1998–99 Gillingham F.C. season

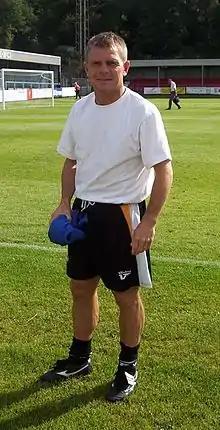
Andy Hessenthaler "(pictured in 2009)" captained Gillingham during the 1998–99 season.

Gillingham began the Second Division season with a home game against Walsall and lost 1–0. The next three games all resulted in draws, after which Gillingham were in 18th place in the 24-team league table. The goalless draw against Bristol Rovers was marred by a brawl involving almost every player on the pitch, after which Gillingham's Barry Ashby and Adrian Pennock were both sent off, along with two Rovers players. Forward Carl Asaba made his debut in the 2–2 draw away to Blackpool on 29 August, having joined the club the previous day from Reading for a fee of £600,000 (equivalent to £ million in ), another new club record. Gillingham achieved their first victory of the season at the fifth attempt, defeating Wrexham 4–0; Asaba scored his first goal since joining the club and the result took the team up to 12th in the table. Gillingham then lost their next two games, however, and again dropped to 18th.